Captain Star

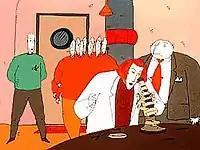
From left to right: Captain Jim Star, Atomic Engine Stoker "Limbs" Jones, First Officer Scarlett, Navigator Black

Captain Jim Star (voiced by Richard E. Grant) — Groomed from birth to be a starship captain, Captain Star is regarded as the greatest captain in the fleet. Leaving the Captains' Academy at the age of 12, Captain Star embarked on a year-long apprenticeship under Captain Ned Nova of the Merry Cheeser. Notably, Captain Nova had named 115 planets after himself, a record eventually surpassed by Captain Star. At present, Captain Star is approximately 127 "space years" old, equating to a man in his 50s in his society. Possessing confidence that borders on arrogance, Captain Star views himself as a hero and deems himself worthy of the widespread acclaim he receives. Despite his lack of humility, he remains unquestionably loyal and firmly believes that his awaited orders will eventually arrive, often disregarding both danger and the advice or concerns of his crew.